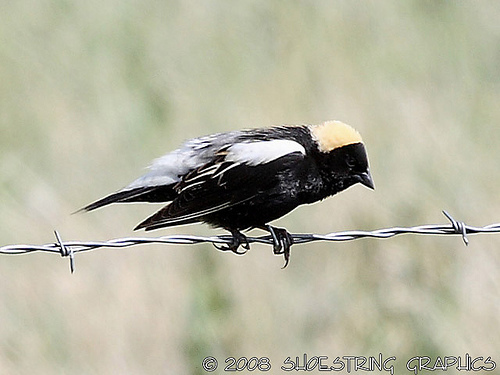
a black and grey bird with a very short beak and a large cream color on the top of it's head.
a small bird with a light yellow crown, and black covering its entire body except for its rump and coverts and the edges of its secondaries which are white.
the bird has a black overall body color aside from a few white patches on its coverts and retrices, and a brown patch in it's nape area.
this is a bird with a black belly and wing, a white back and a tan nape.
the bird is primarily black, with a yellow crown and white coverts.
this small feathery black bodied bird has a rounded muted yellow topped head with white atop it's wings, dark black pointy triangular beak, beady oval black eyes, and short skinny legs with sharp black tiny talons.
this bird is black and white in color, with a black beak.
this bird has a cream colored head, black breast and belly and black and white secondaries.
this bird has wings that are black and has a white crown
this is a black bird with a light yellow nape, white back and a pointed black beak.
Species: Bobolink